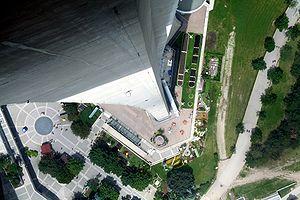
La tour CN est une tour de 553,33 mètres située dans le centre de Toronto, au Canada, qui est devenue l'emblème de cette ville. La tour est parfois appelée la tour du Canadien National, car la compagnie ferroviaire du Canadien National était propriétaire de la tour. Pendant 34 ans, la tour CN a été la plus haute tour du monde avant d'être dépassée en 2009 par la Burj Khalifa et la Tour de télévision et de tourisme de Canton. Elle reste à ce jour la plus haute tour de l'hémisphère occidental.